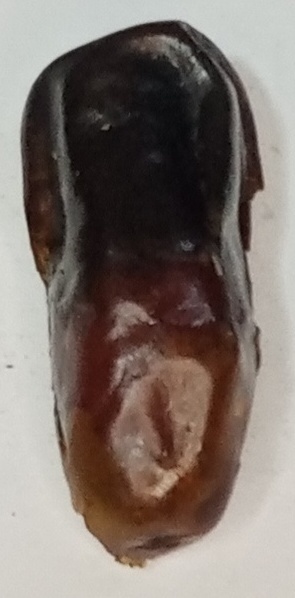
Variety: gajar
Size: small
Grade: grade-1